Provideniya

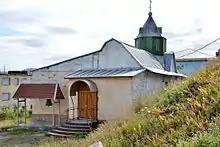
Russian Orthodox church building in Provideniya

An evangelical church run by the local Moldovan community and missionaries is located in Provideniya. A Russian Orthodox church also operates.